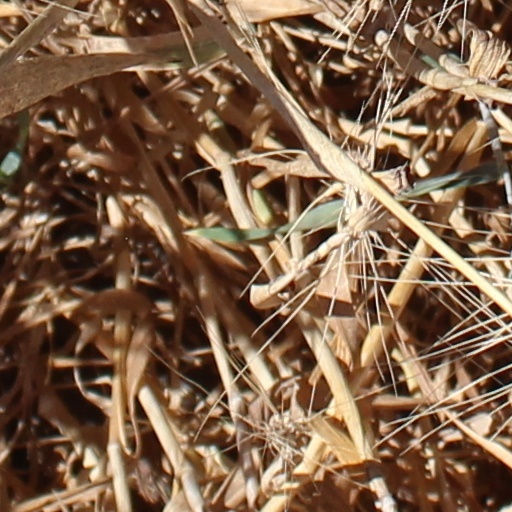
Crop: wheat